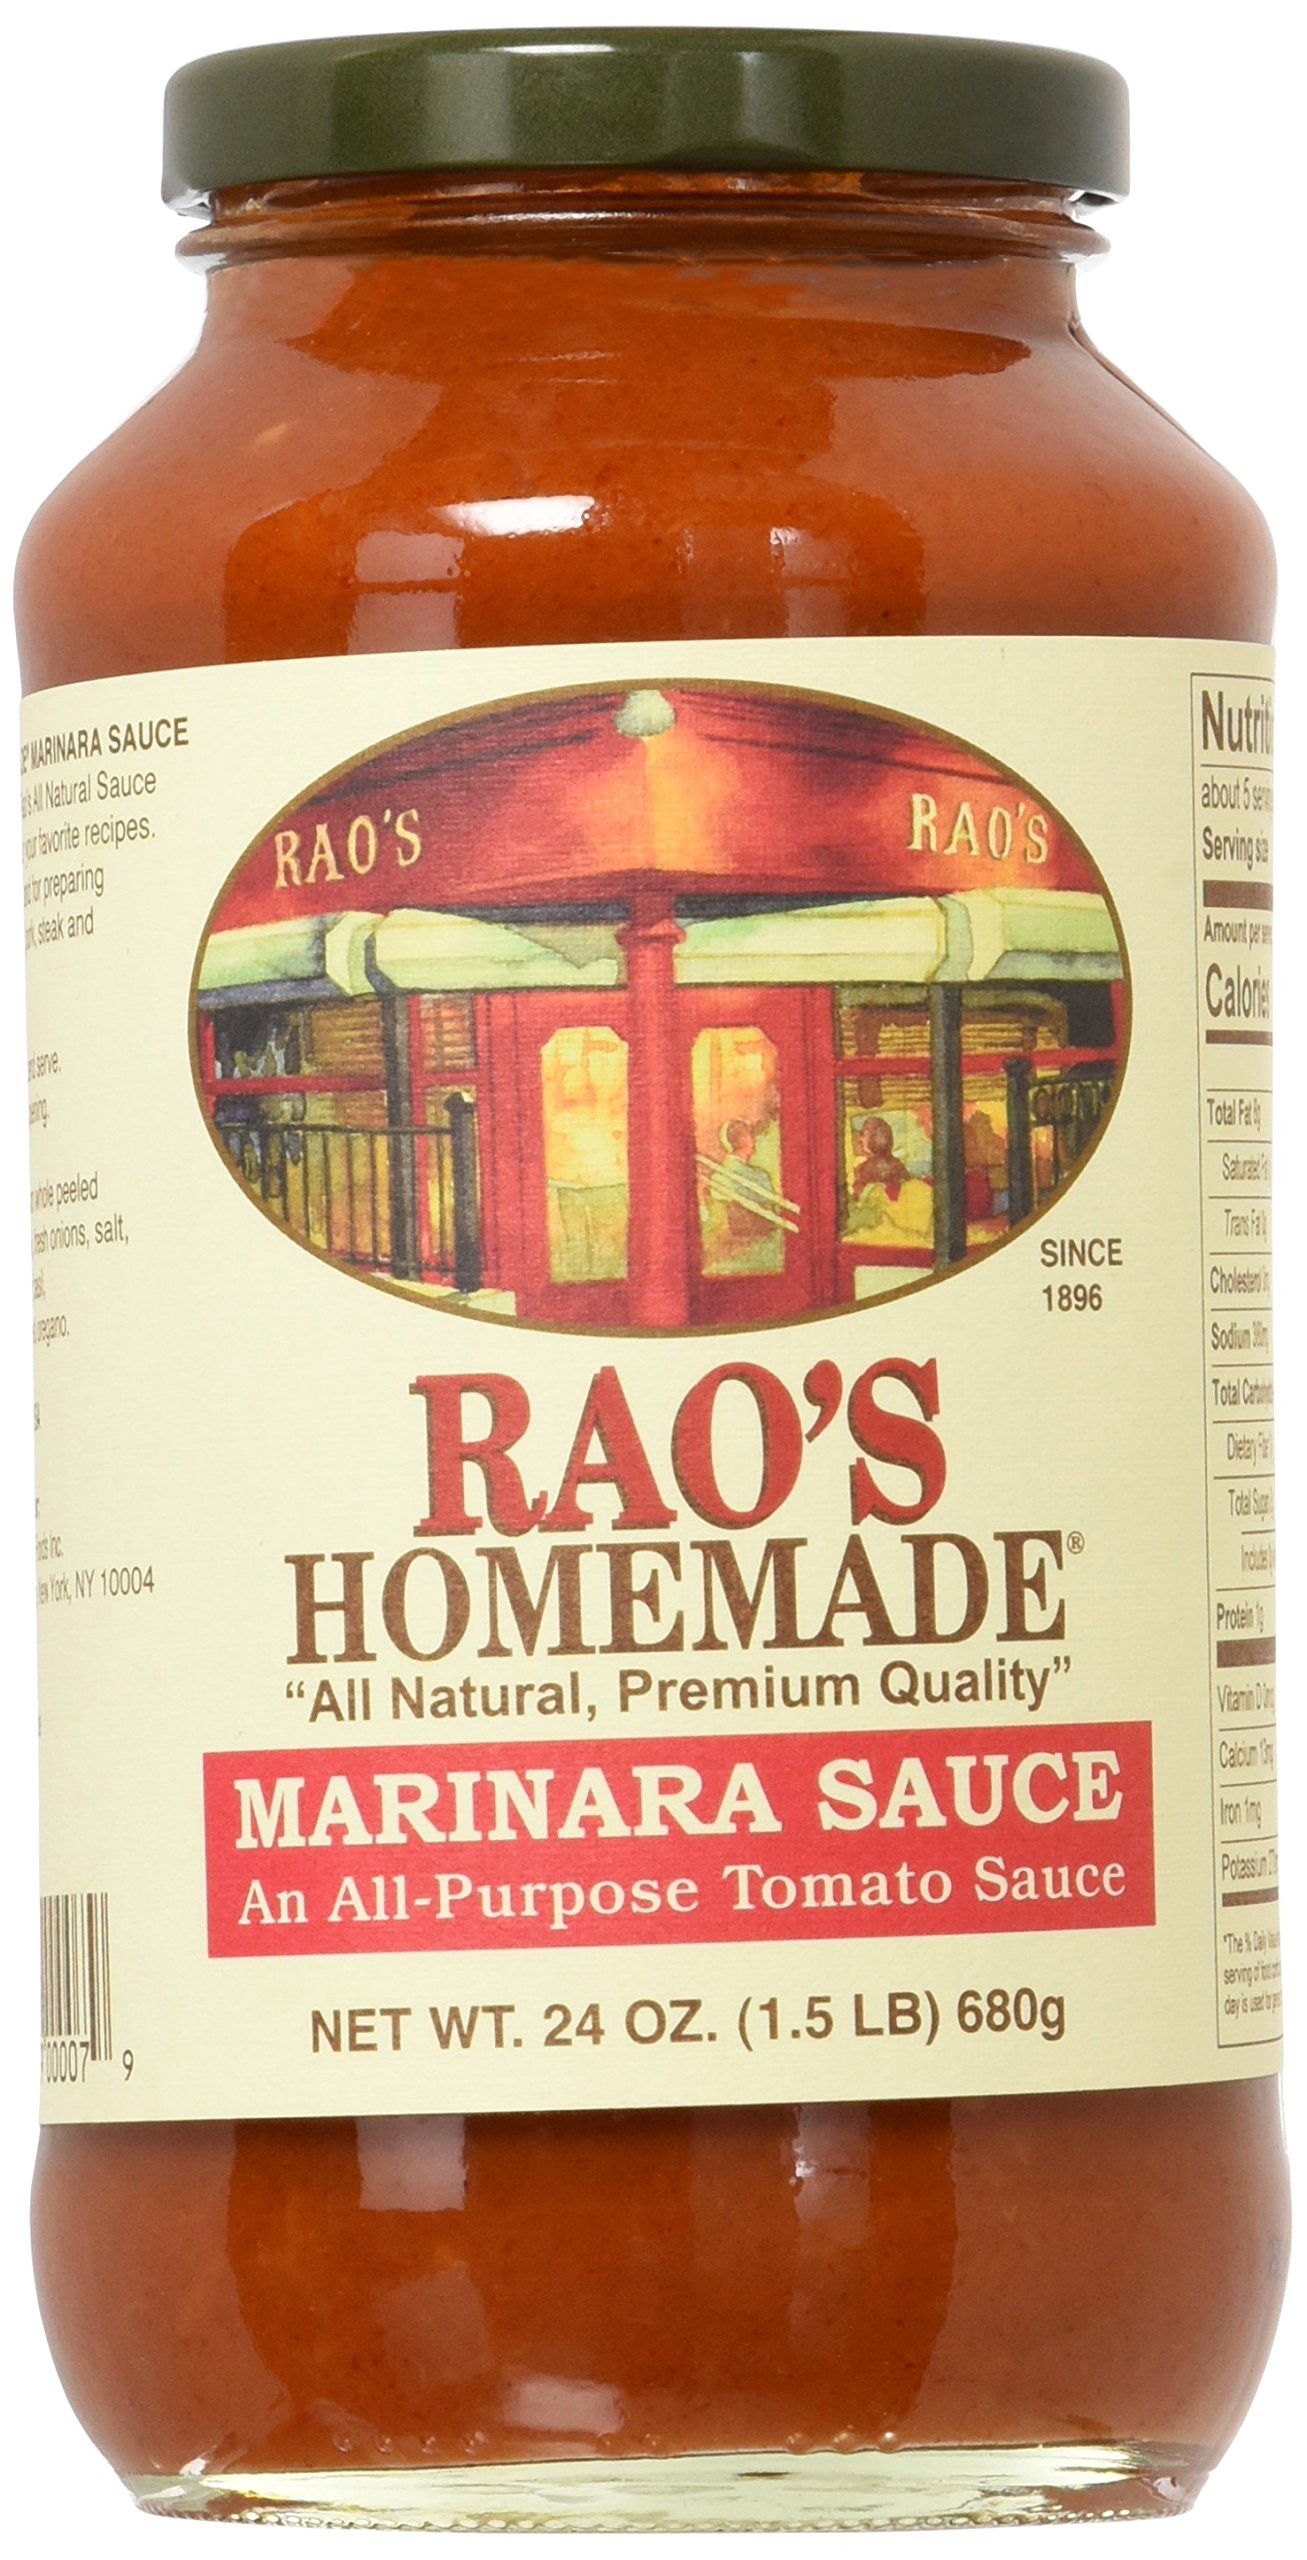
Item Name: Rao's Homemade All Natural Marinara Sauce, 24 Ounce (Pack of 2)
Product Description: 1
Value: 48.0
Unit: Ounce

Price: 7.22